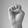
ASL letter: E